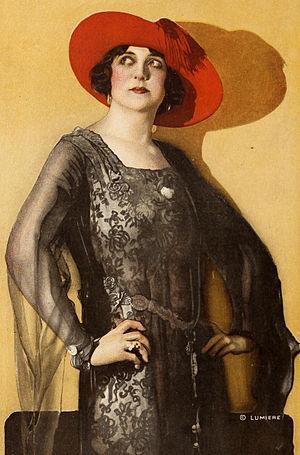
Dolores Cassinelli, née le 4 juillet 1888 à Chicago et morte le 26 avril 1984 à New Brunswick, est une actrice américaine. Elle est apparue dans 69 films entre 1911 et 1925.